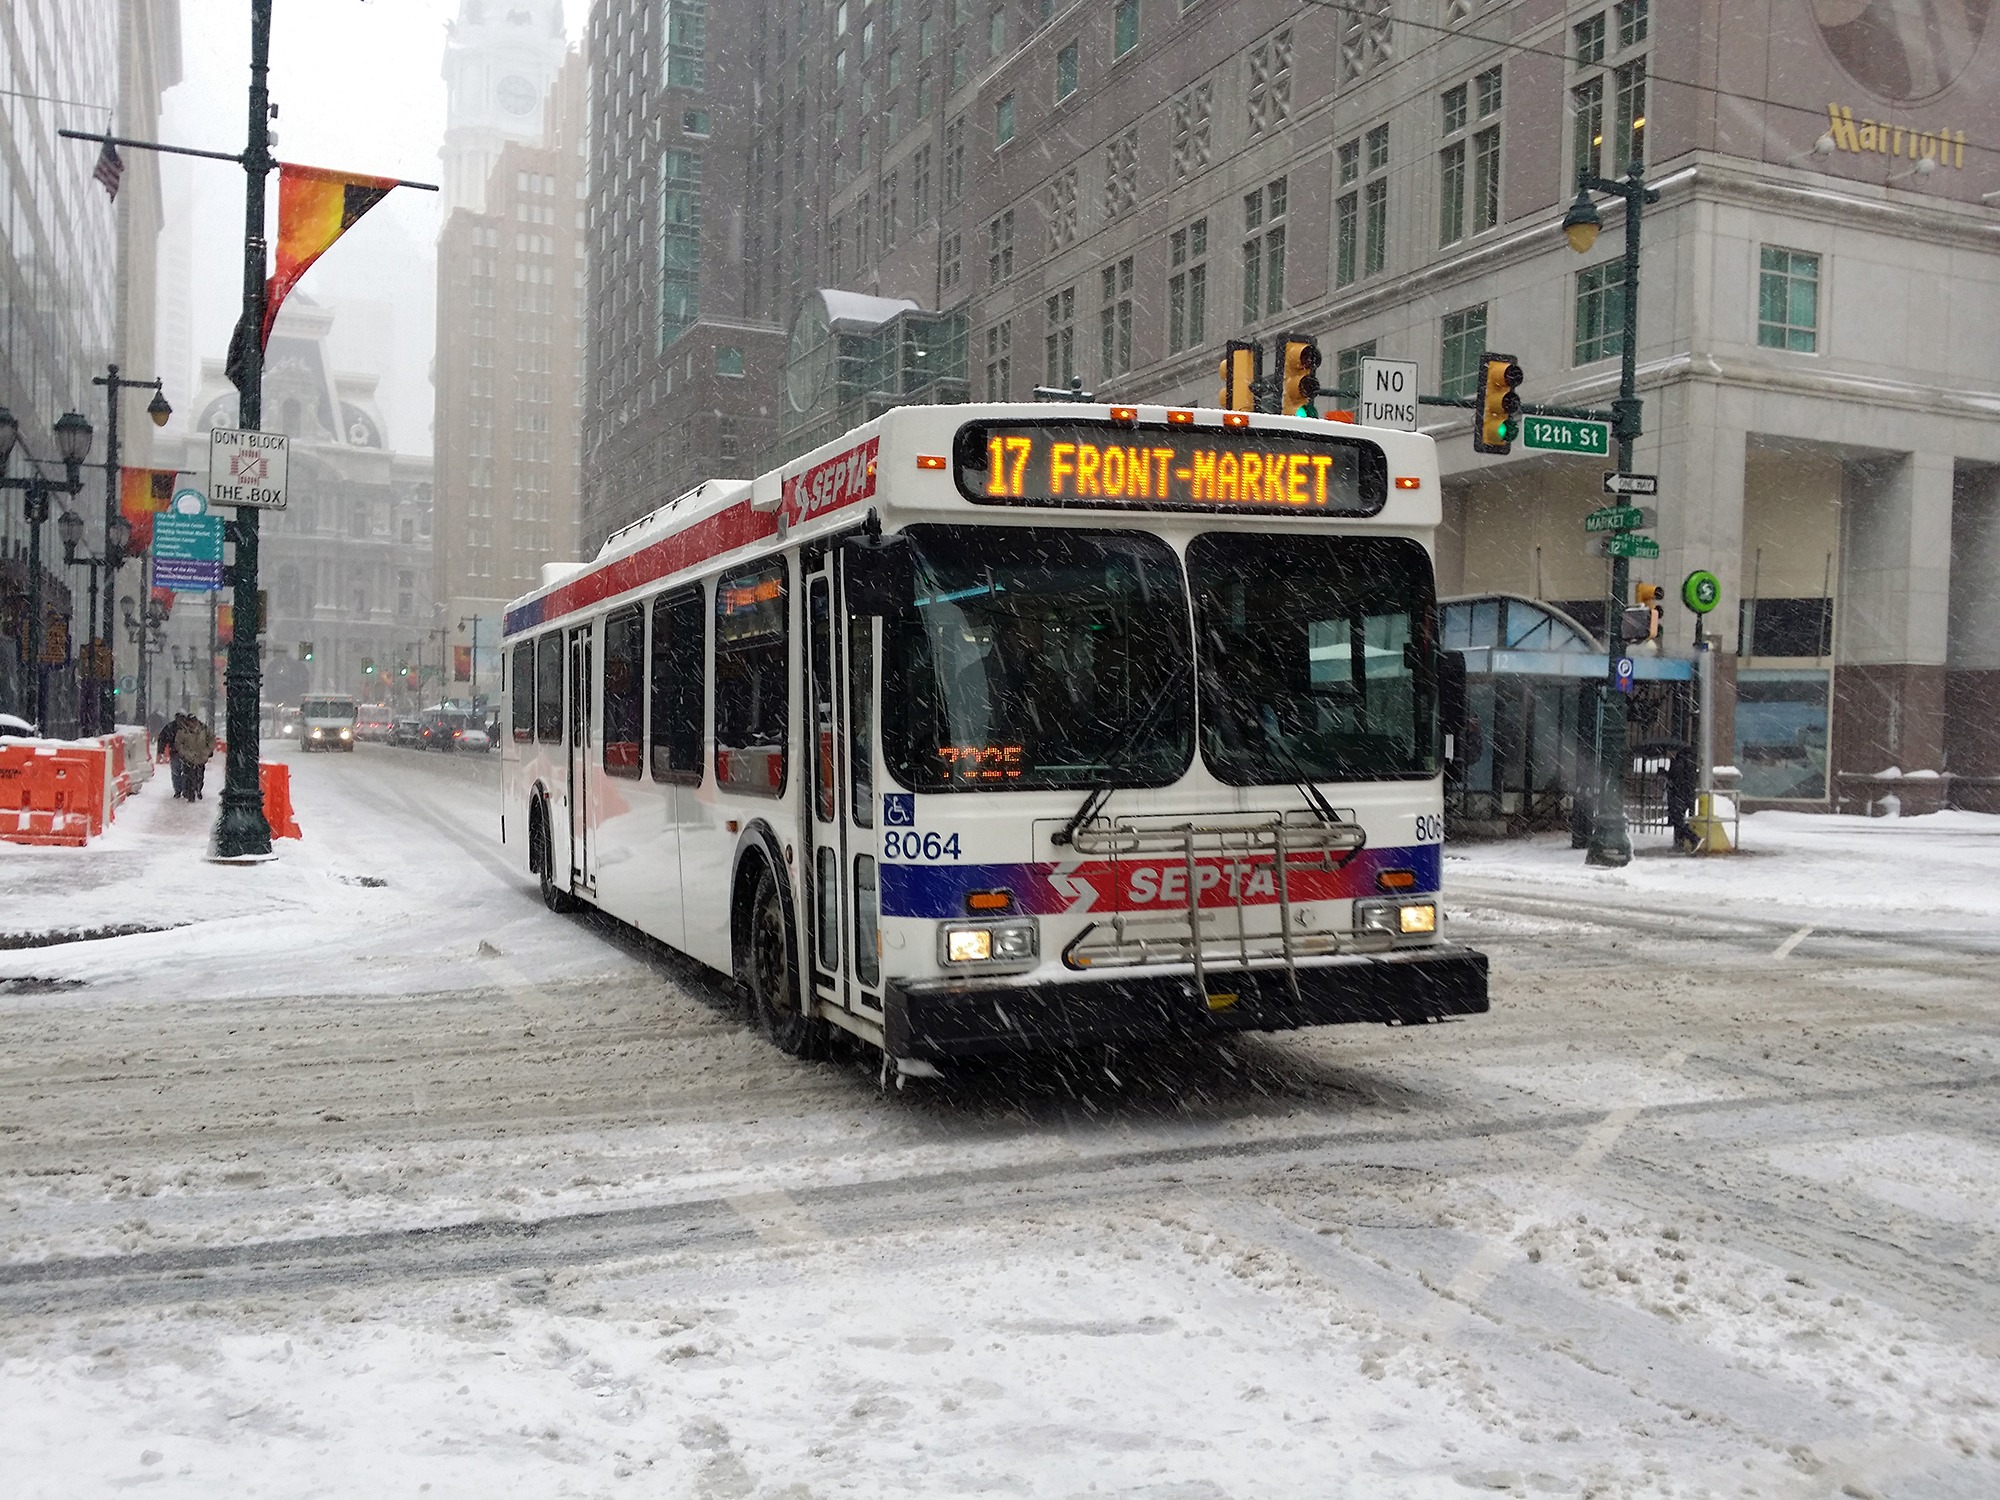
snow, traffic, city, urban, downtown, tram, transport, vehicle, weather, lane, public transport, bus, pennsylvania, trolleybus, philadelphia, land vehicle, mode of transport, metropolitan area, luxury vehicle